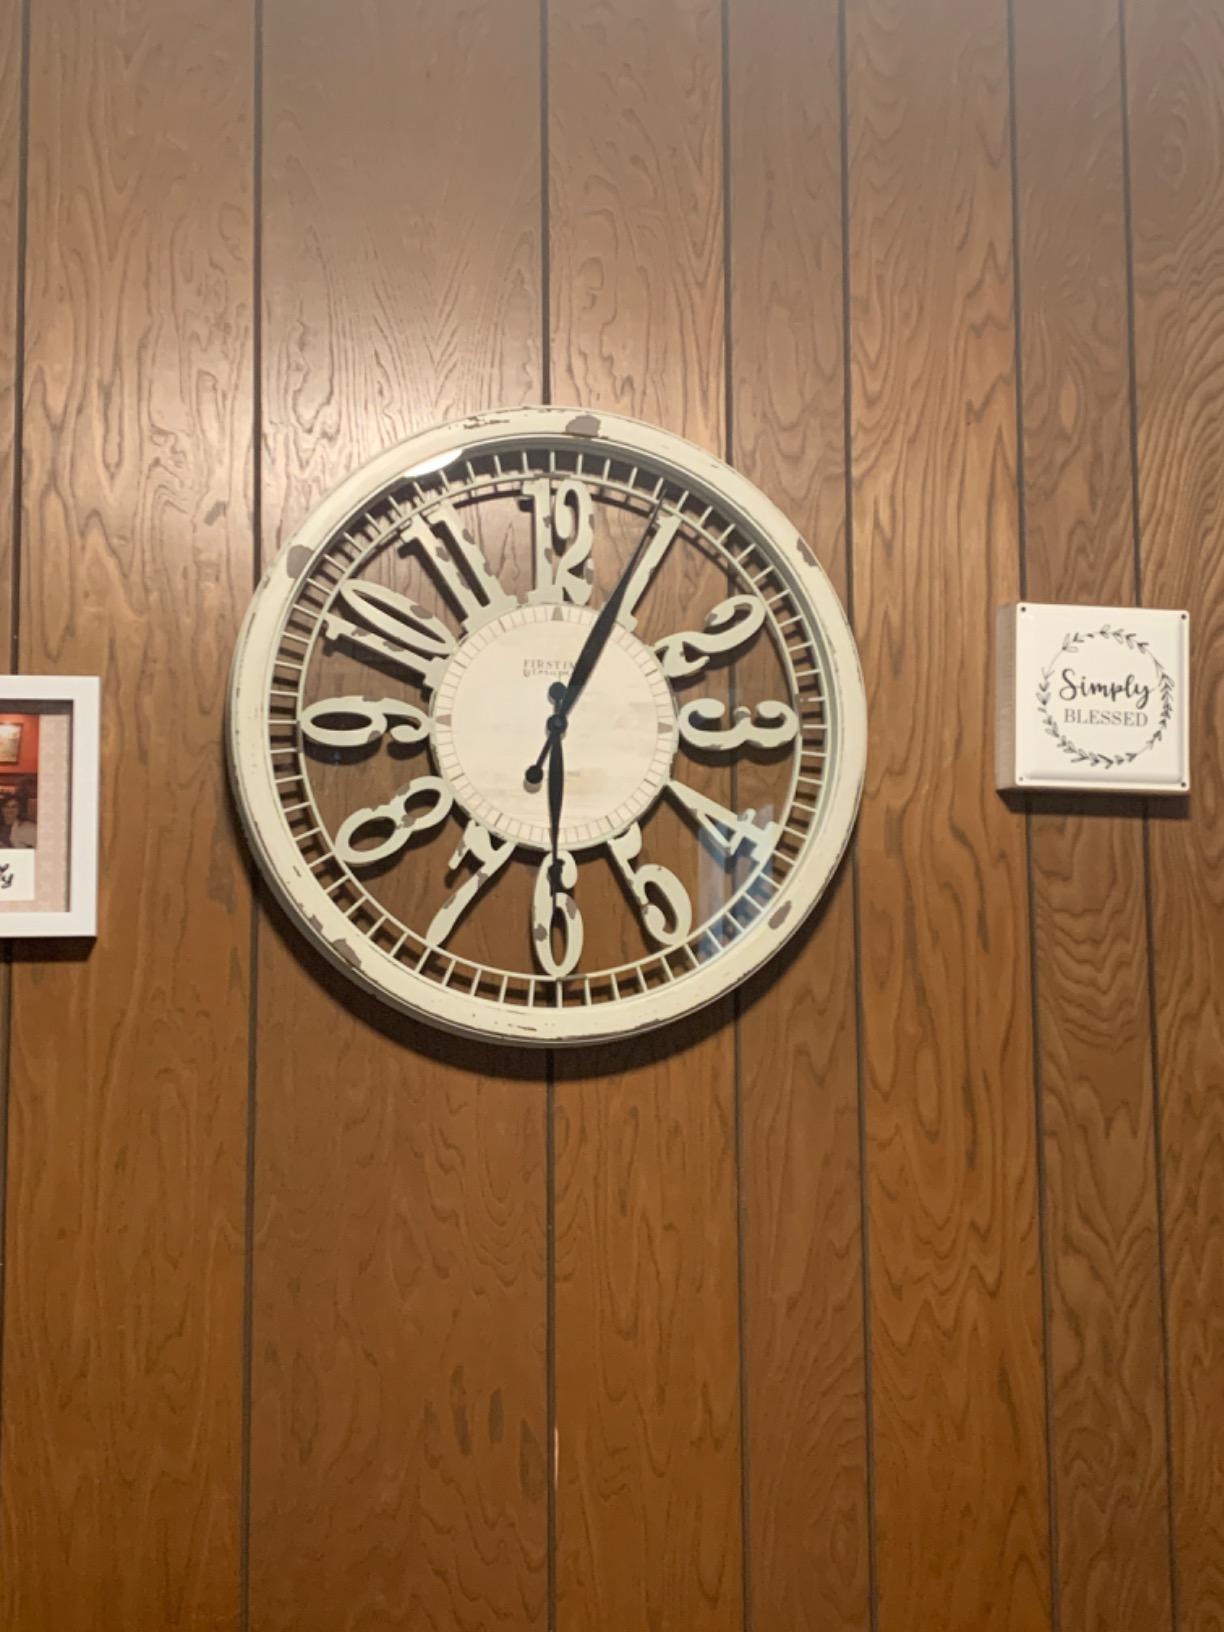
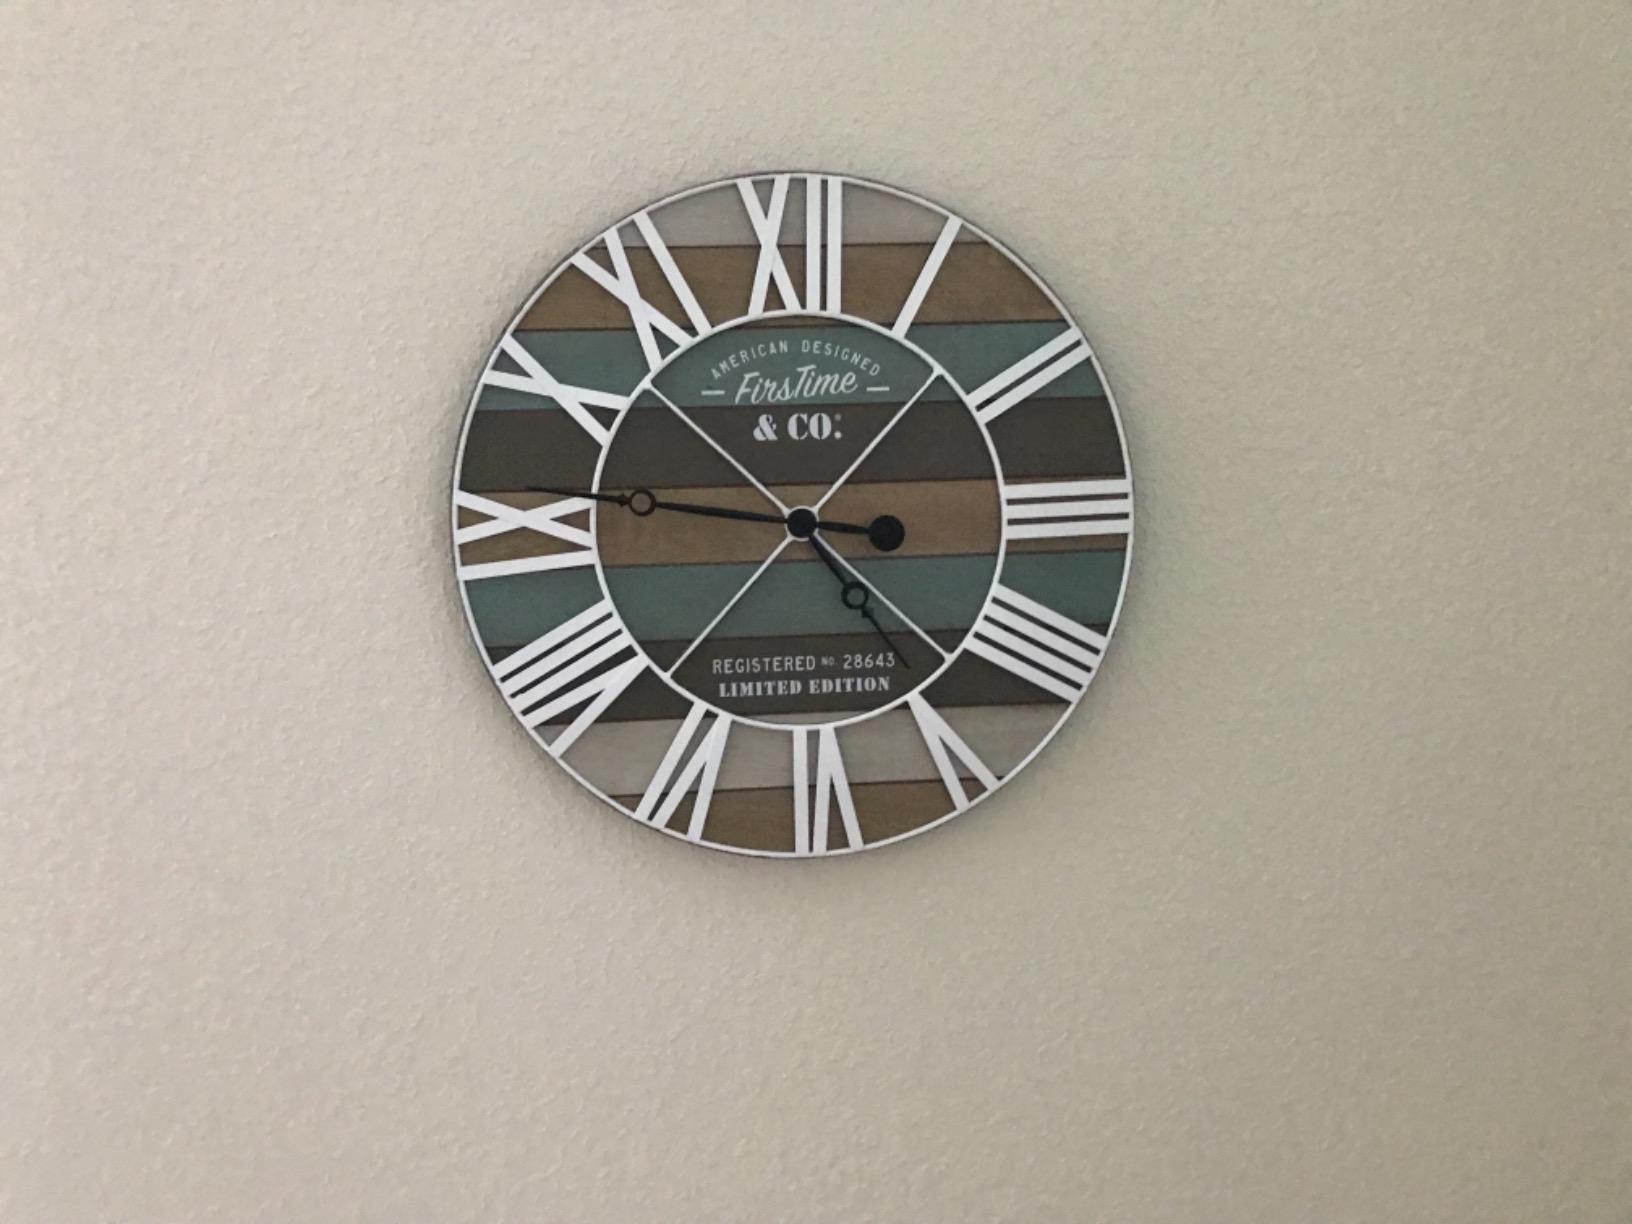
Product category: clock
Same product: no